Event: Nepal Earthquake
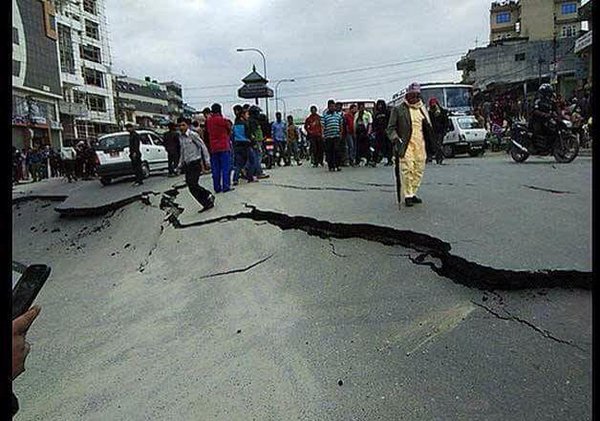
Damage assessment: damage